Hefazat-e-Islam Bangladesh

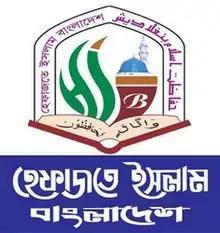
The logo of Hefazat-e-Islam Bangladesh

Hefazat-e-Islam Bangladesh is a Deobandi Islamist advocacy group consisting mostly of religious teachers ("Ulama") and students in Bangladesh. The group is mainly based on qawmi madrasas in Bangladesh. In 2013, they submitted a 13-point charter to the government of Bangladesh, which included the demand for the enactment of a blasphemy law. Under recent years, Hefazat has been formed into more of a moderate and anti-terrorist ideology due to success of Awami League in ensuring jobs and mobilising qawmi madrasas.